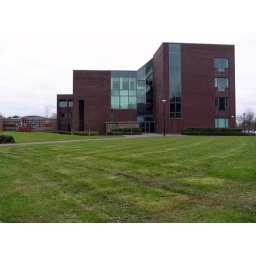
My computer science building in the University of Limerick. They've started cutting the grass...